National Socialist League (United States)

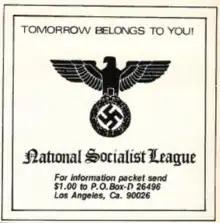
An advertisement for the National Socialist League in the leather magazine "Drummer" circa 1975

The league was founded in 1974 by Jim Cherry and several other California-based neo-Nazis. Early reports suggest that there were as many as 400 members of the National Socialist League in San Francisco, and organized across city and state lines.